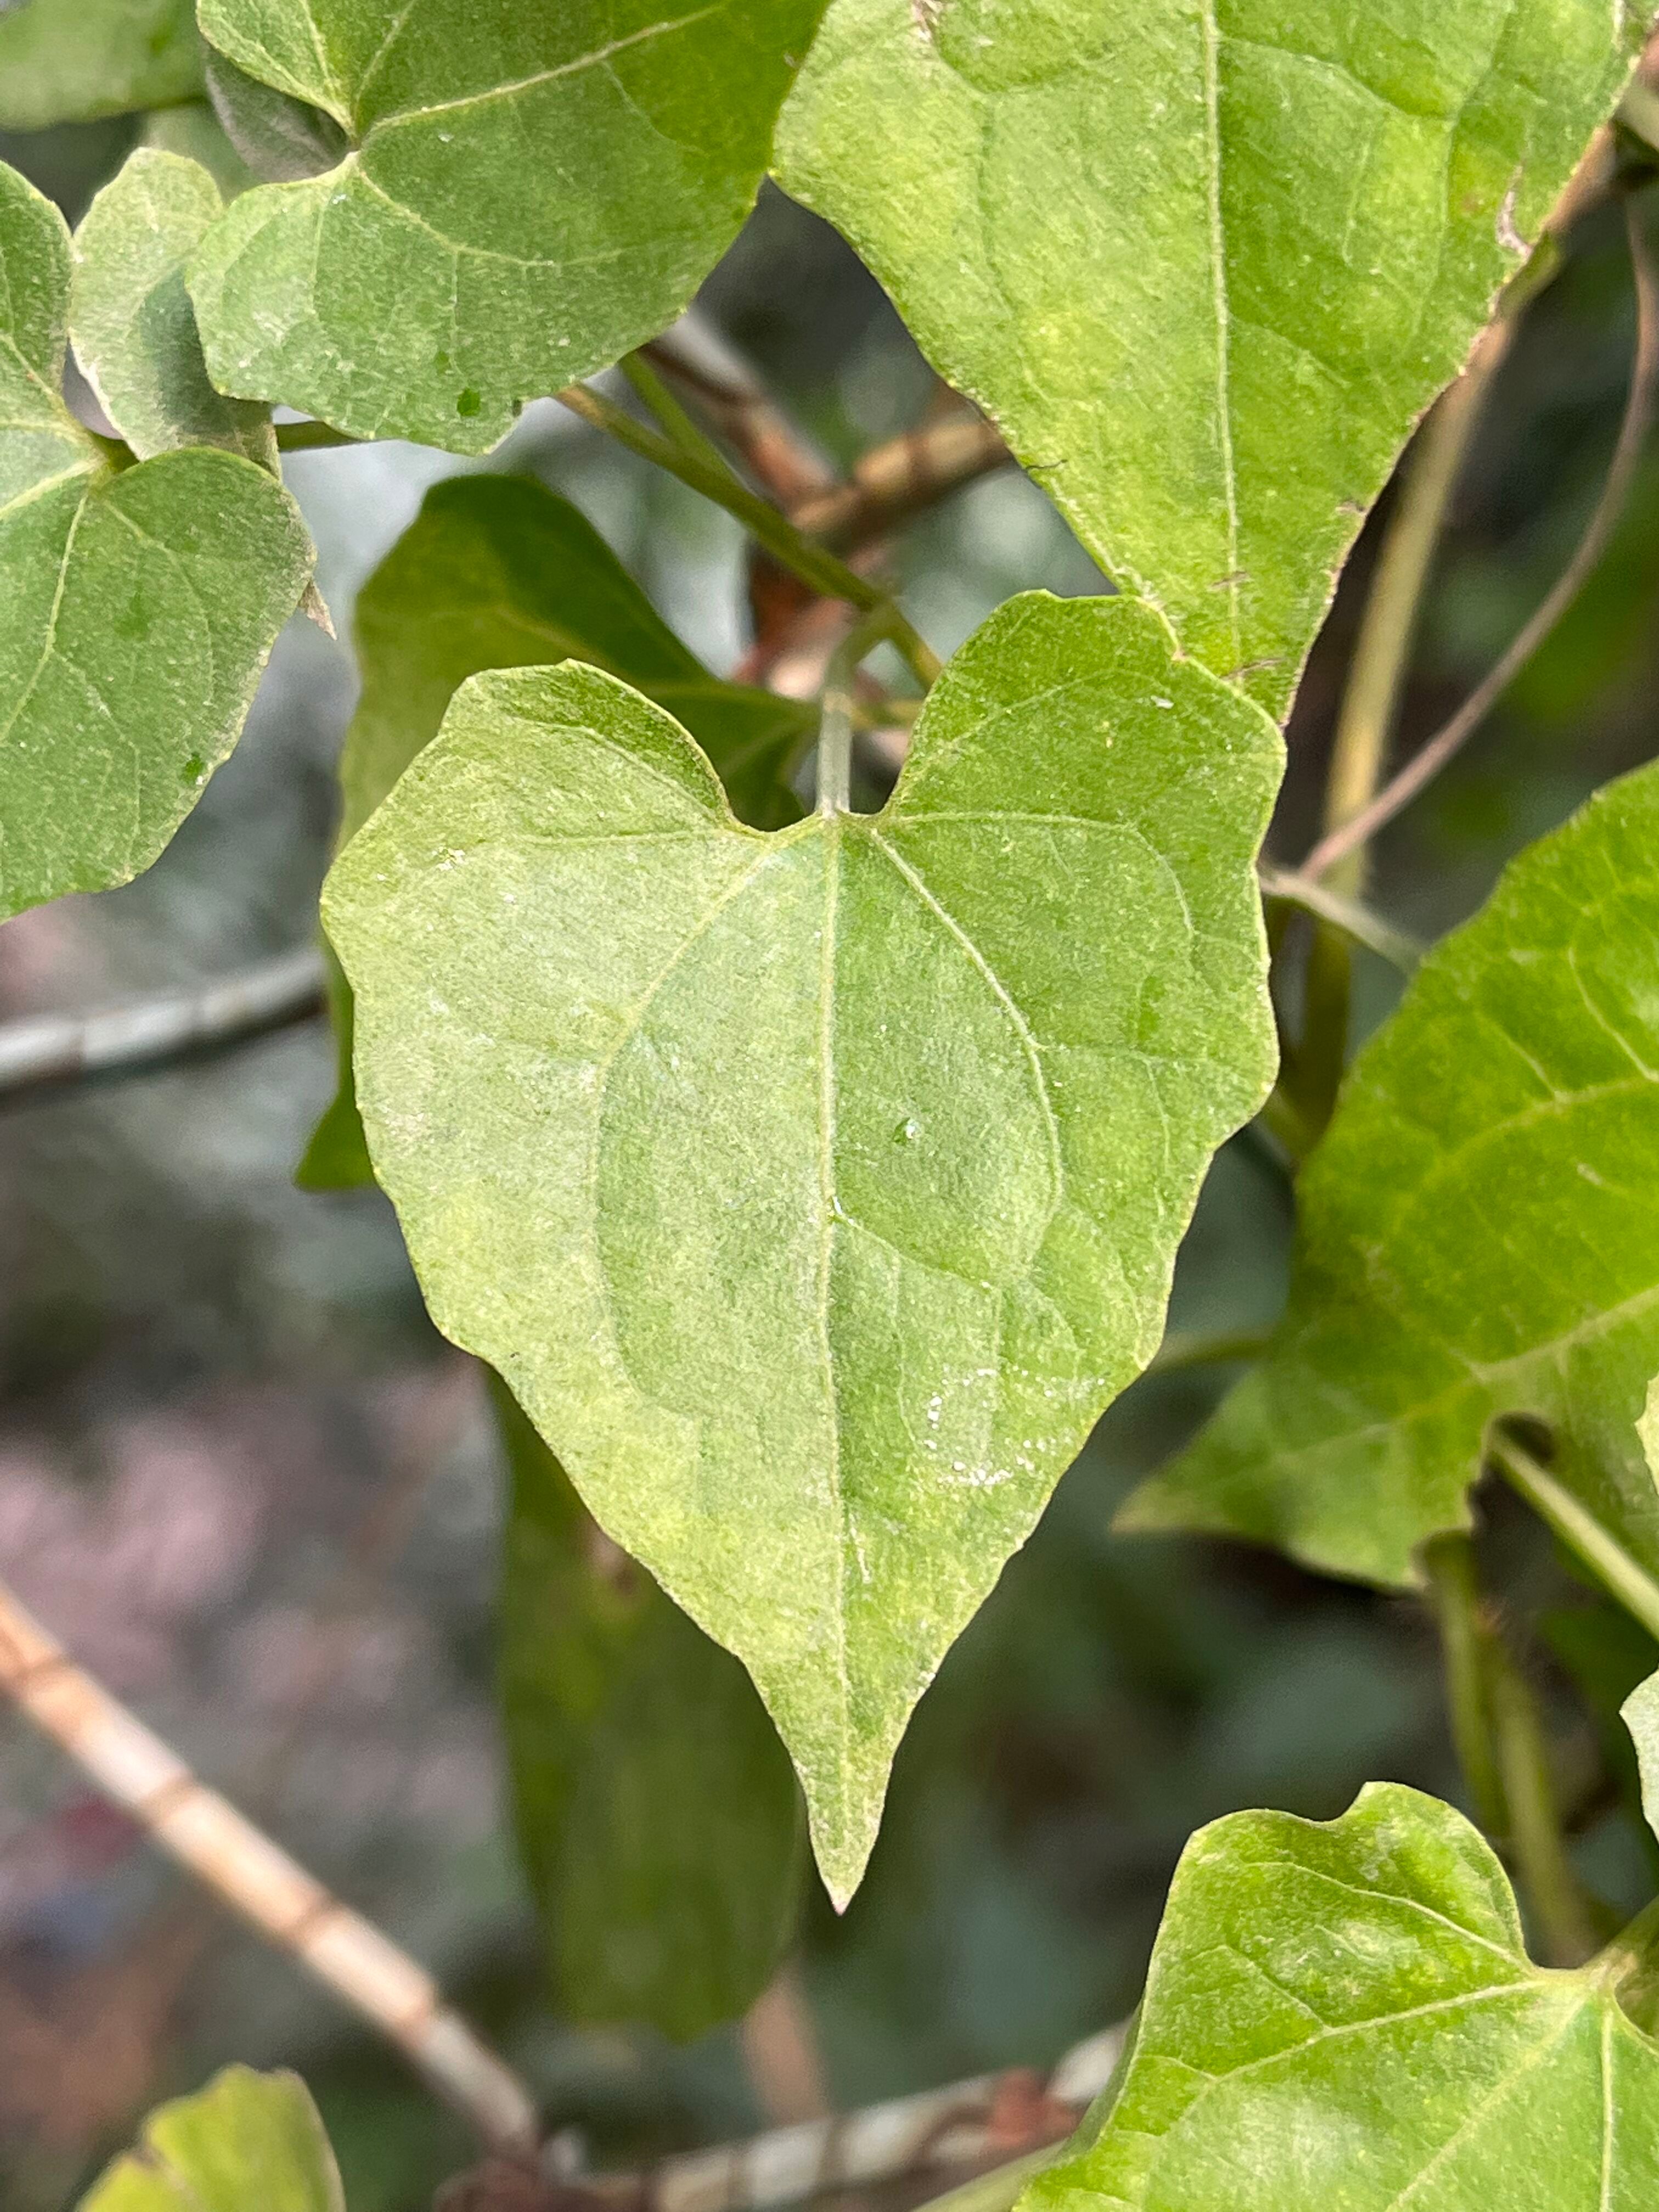
Plant species: mikania-micrantha